Krudttønden

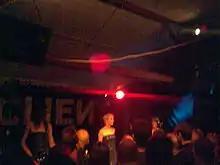
Interior of Krudttønden café in 2007, with Client performing.

Krudttønden (meaning ""The powder keg"") is a café and local cultural centre at Østerfælled Torv in the Østerbro district of Copenhagen, Denmark. Krudttønden is used for a wide array of cultural events, including theatre, concerts, debates, exhibitions and receptions.